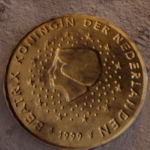
Coin value: 10cents
Country: nl
Edition: 2000